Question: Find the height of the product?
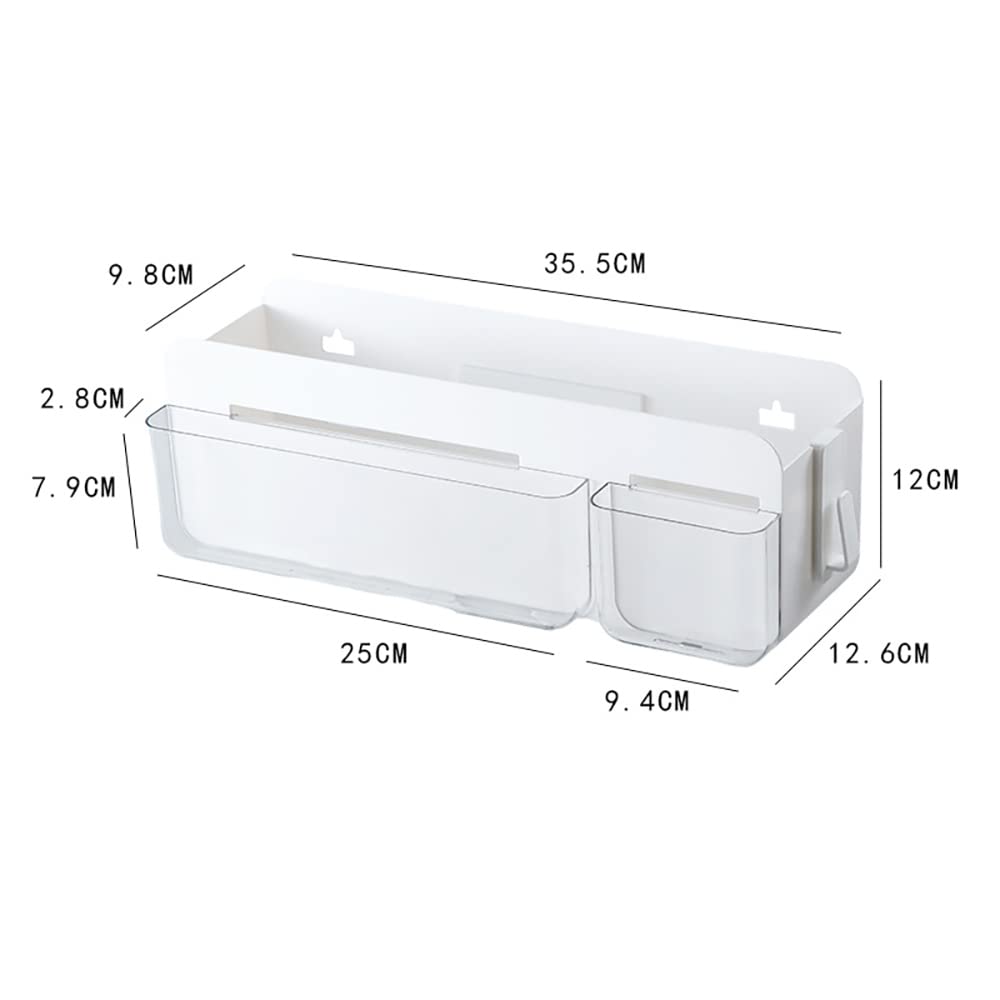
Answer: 12.0 centimetre